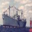
Label: ship